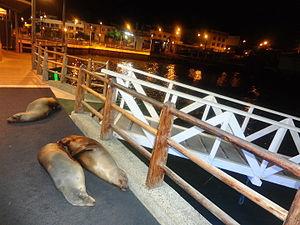
L'île Santa Cruz, en espagnol Isla Santa Cruz, aussi connue par les Anglais sous le nom de Indefatigable Island, est une île d'Équateur située dans l'archipel des Galápagos.
Puerto Isidro Ayora, plus communément appelée Puerto Ayora, est une ville de l'île de Santa Cruz, dans la province des Galápagos en Équateur, bordant Academy Bay. C'est la plus grande ville de l'archipel sans en être le chef-lieu administratif.